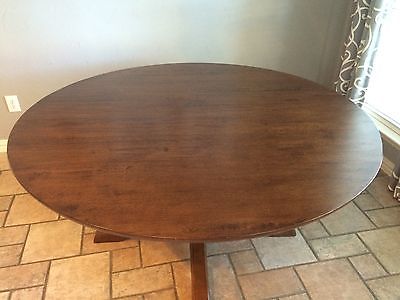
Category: table